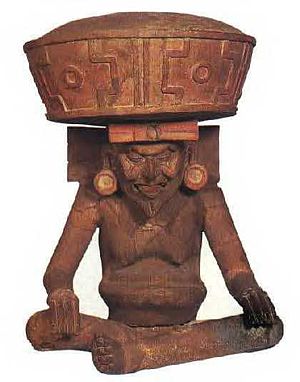
Azteker
En statue af den aztekiske gud Huehueteotl (eller Ueueteotl).
Aztekerne var et mesoamerikansk folk fra det centrale Mexico med en rig mytologi og kulturarv.